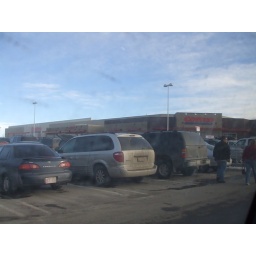
costco in calgary! through a dirty window